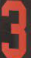
Number: 3